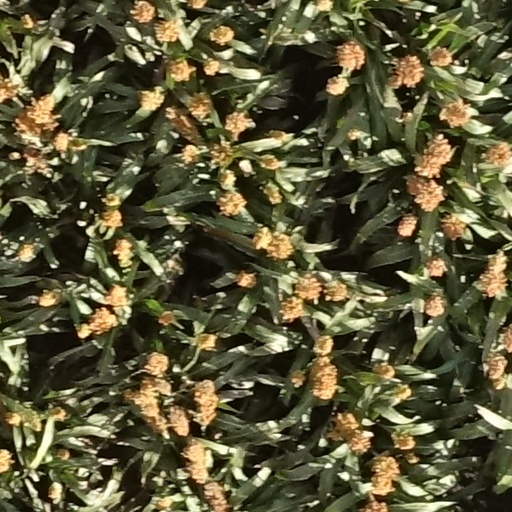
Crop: sorghum